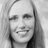
Emotion: happy